Stuck (2001 film)

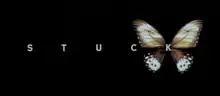
Opening film title

Stuck is a 2001 short film directed by Jamie Babbit and starring Jennie Ventriss, Jeanette Miller, and Eden Sher. It tells the story of an elderly lesbian couple traveling across the desert, who are on the verge of ending their unhappy relationship. It was the first film produced by production company POWER UP and won three film festival awards.